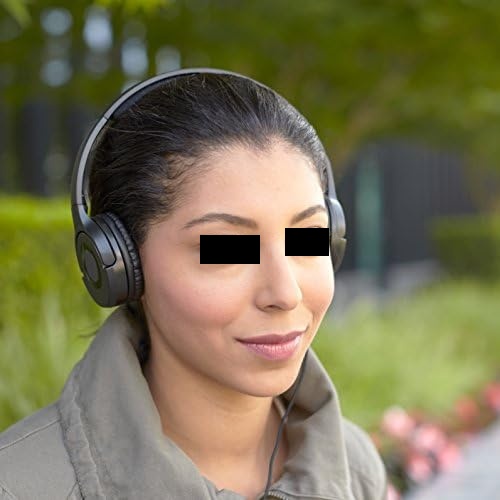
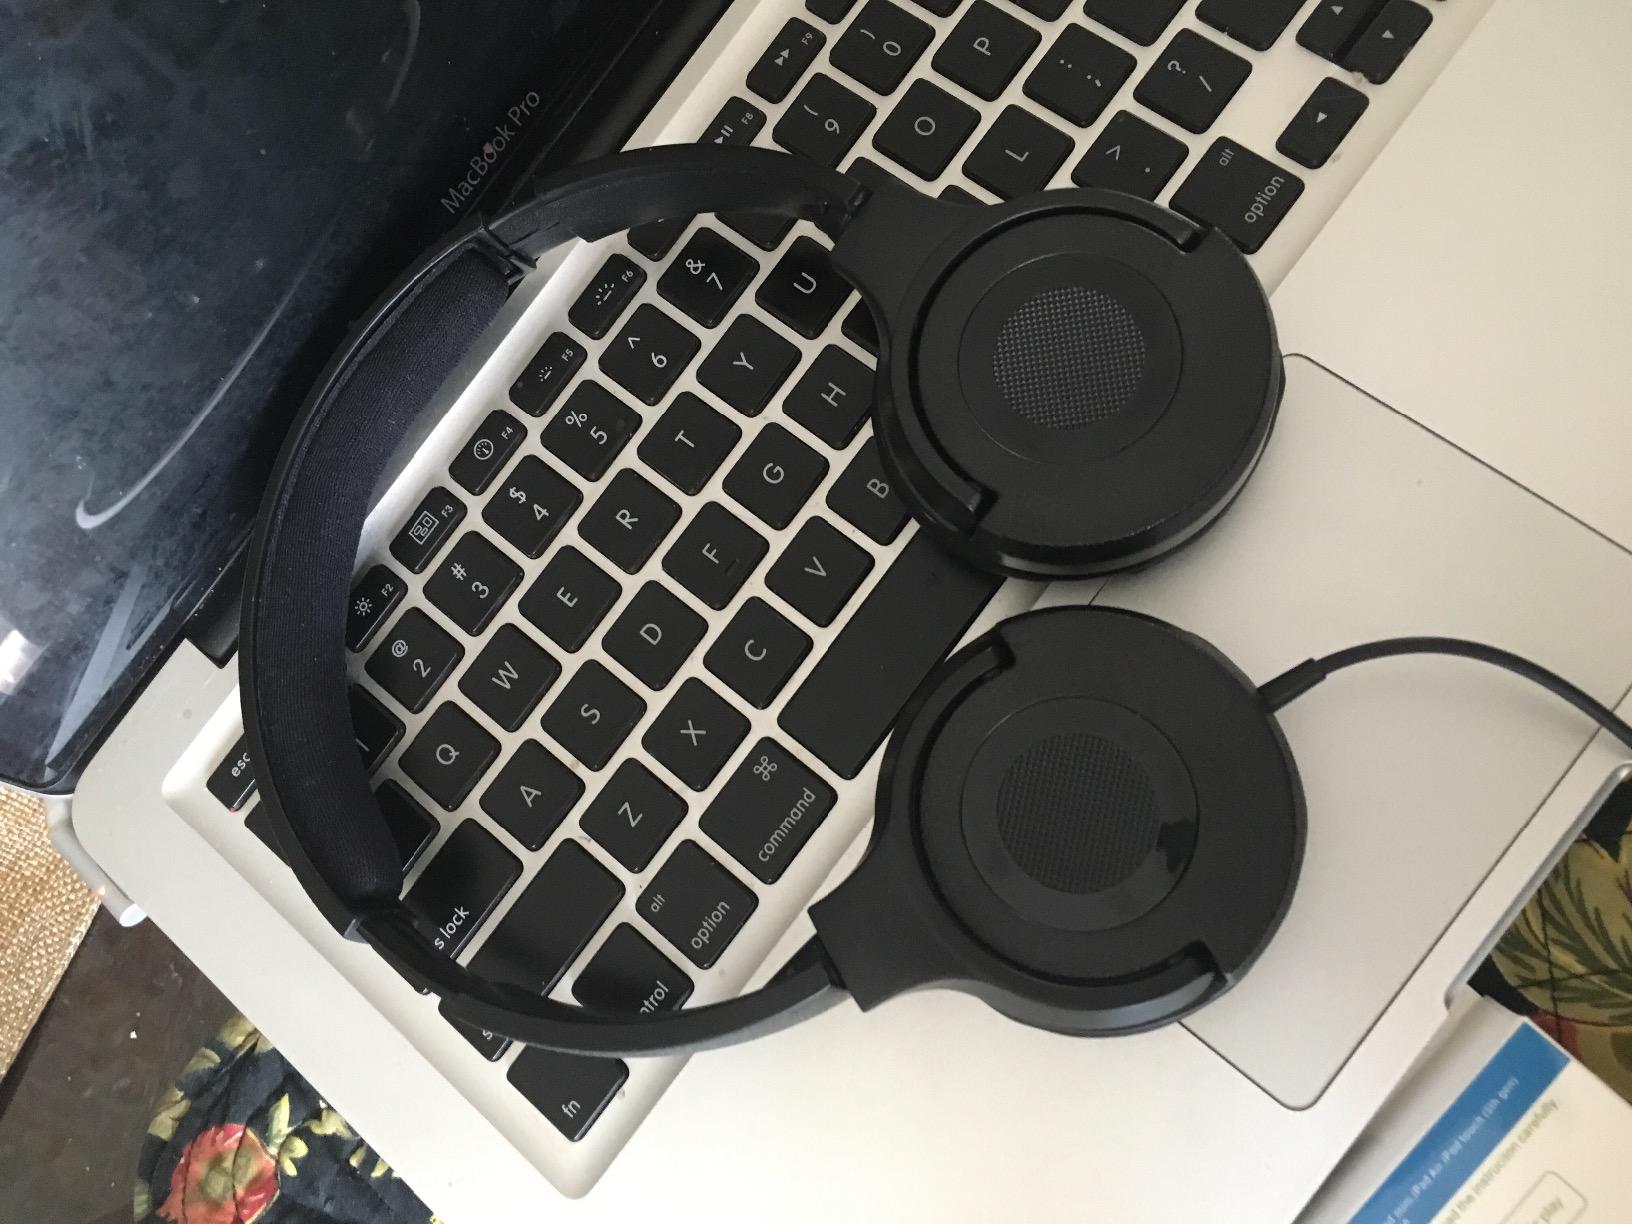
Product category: headphones
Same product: yes